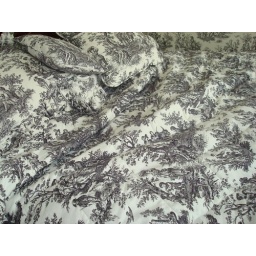
Bedding and wall paper in Saratoga Springs, NH hotel.